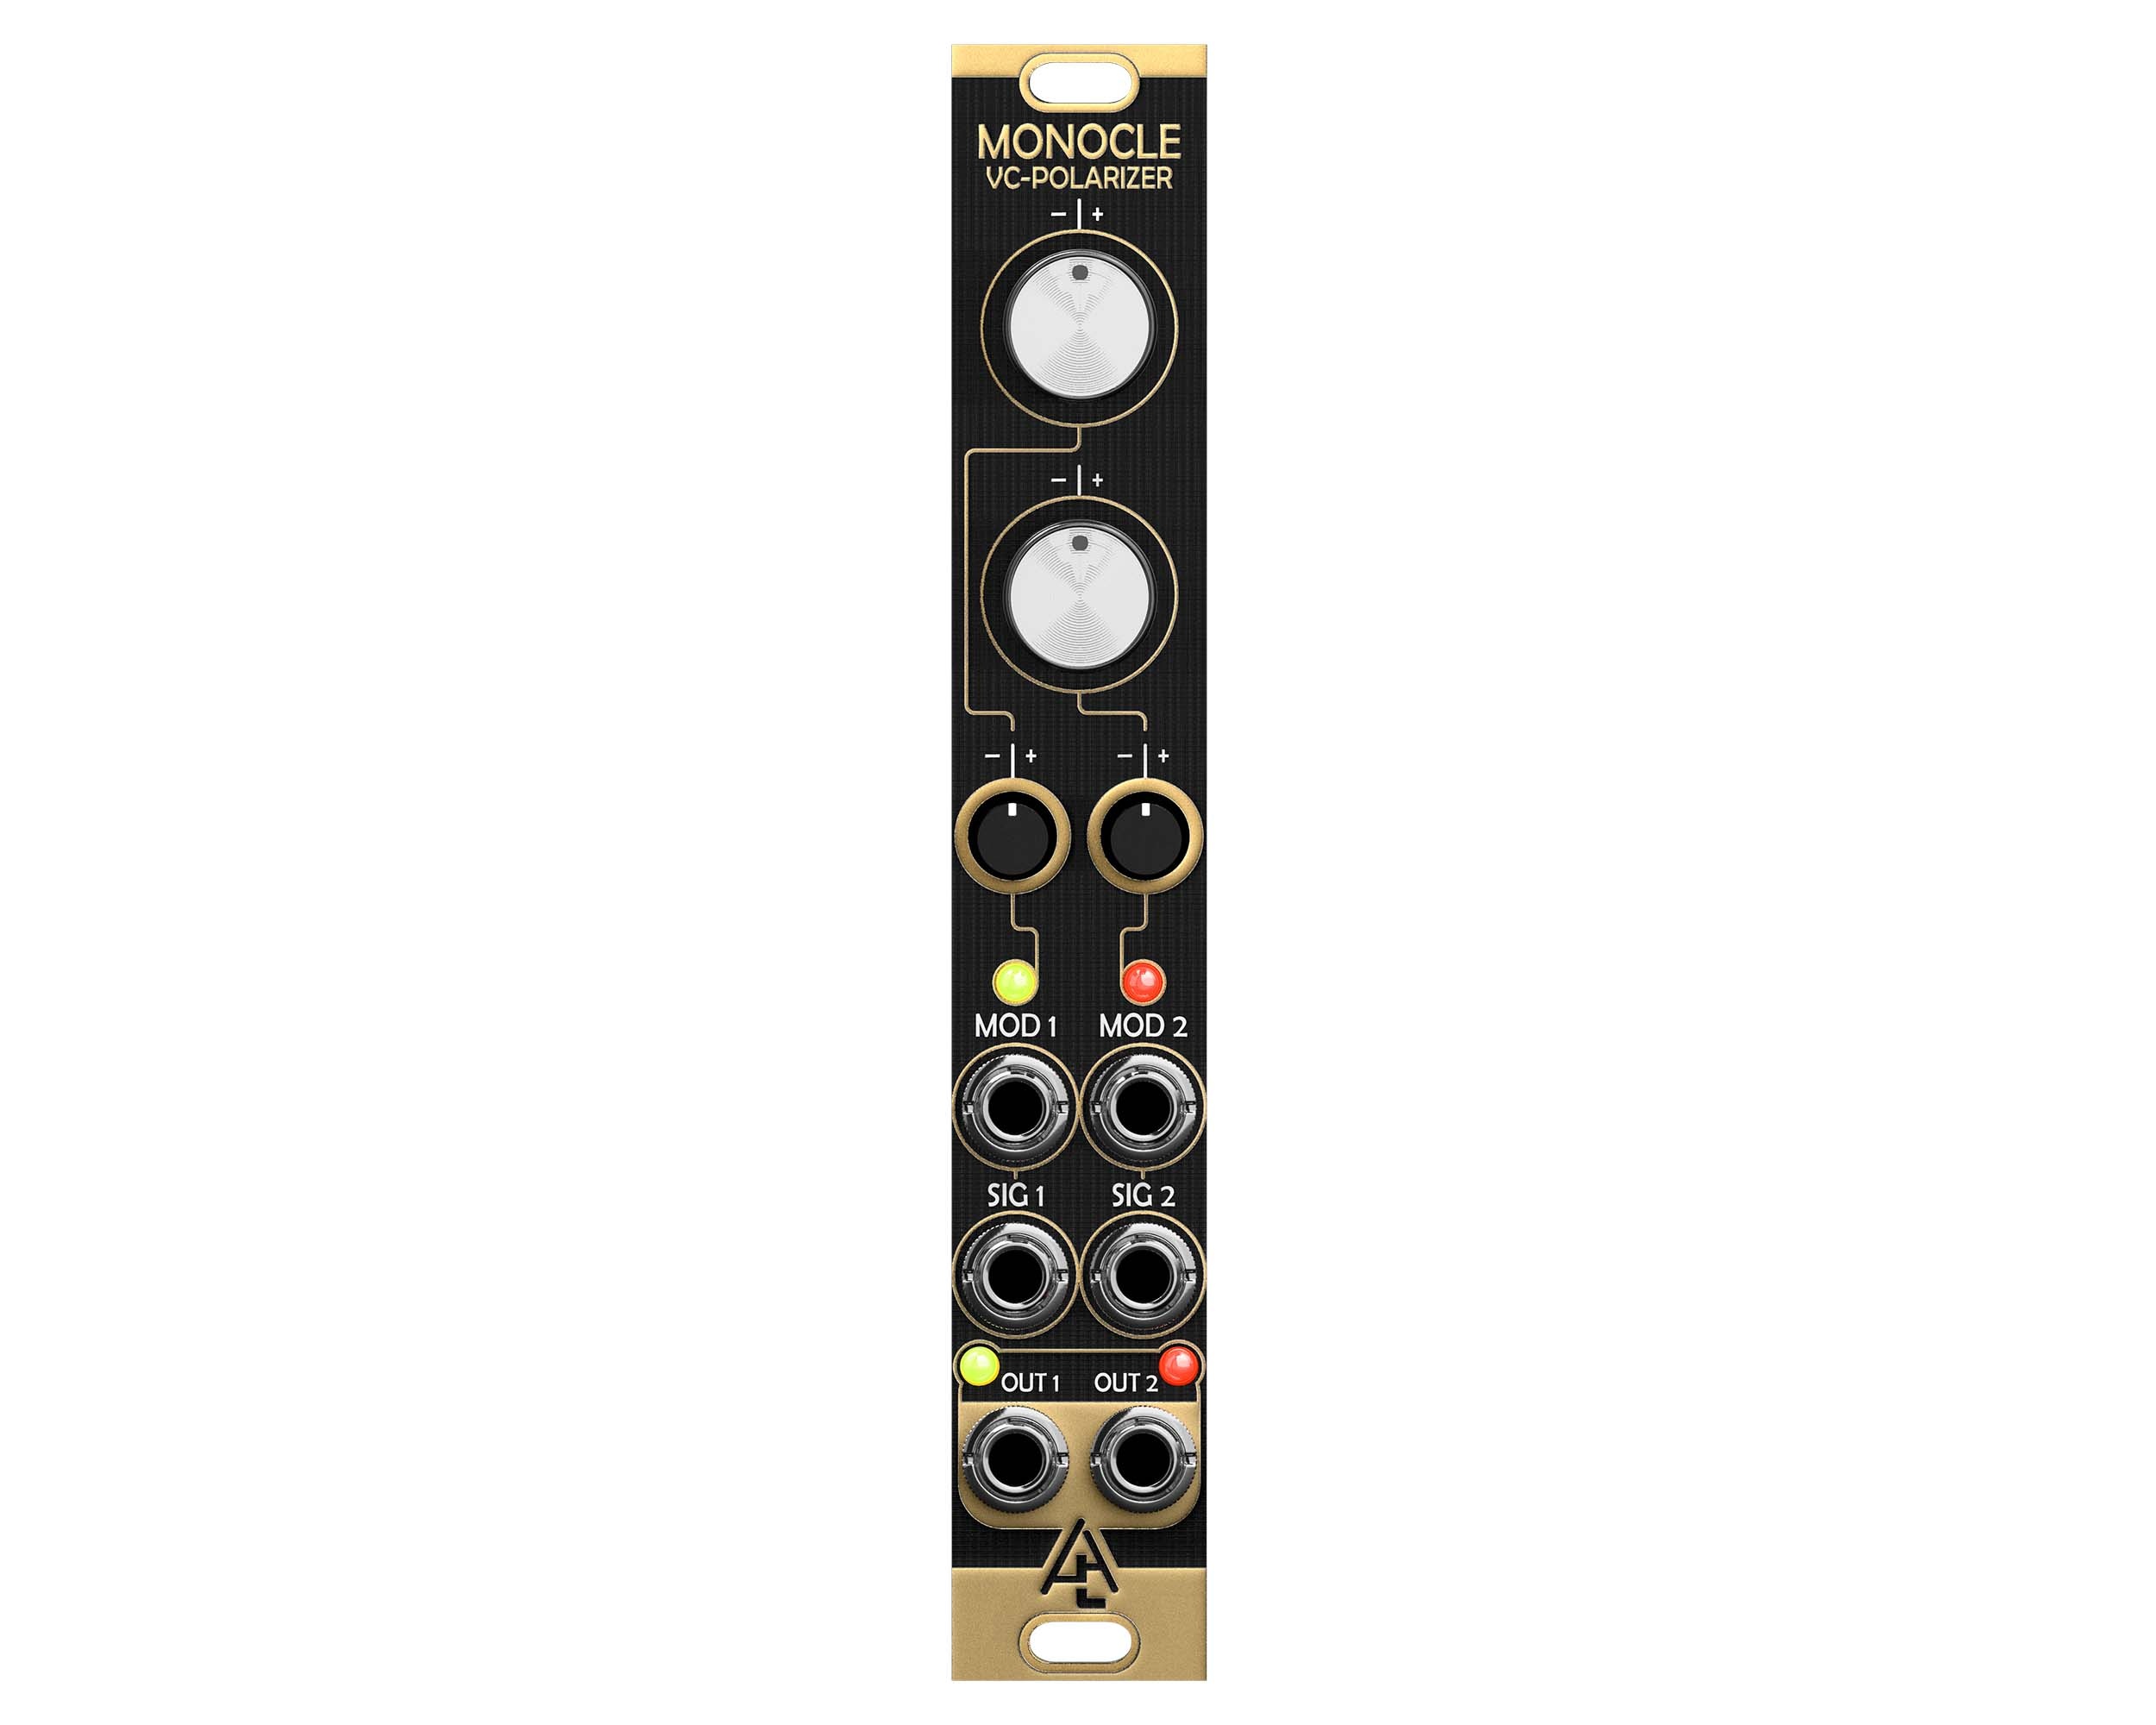
After Later Audio Monocle - Half Blinds
Monocle is half of a Mutable Instruments Blinds. It has in/out pin headers on the back of the module so you can daisy chain multiple together. You can also daisy chain with ALA's DVCA module as well. Product Specs Item Number: 25211 Make: After Later Audio Model: Monocle - Half Blinds Condition: Brand New Finish: Black & Gold Categories: keyboards-and-synths ⇒ eurorack Function: Attenuator Dual/Stereo Mixer Polarizer Ring Modulator Utility VCA Made In: United States MPN: Monocle Modular Grid: Eurorack ⓘ ＋ Dimensions*: 4 HP Power*: 35 mA +12V 35 mA -12V ? mA 5V * User contributed details
Brand: After Later Audio
Category: Arts & Entertainment > Hobbies & Creative Arts > Musical Instruments > Electronic Musical Instruments > Sound Synthesizers > Modular Synthesizers